William Dampier

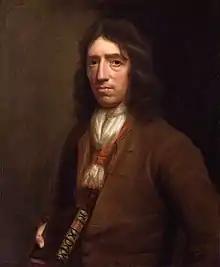
Portrait of Dampier holding his book, a painting by Thomas Murray ( 1697–1698)

William Dampier (baptised 5 September 1651; died March 1715) was an English explorer, pirate, privateer, navigator, and naturalist who became the first Englishman to explore parts of what is today Australia, and the first person to circumnavigate the world three times. He has also been described as Australia's first natural historian, as well as one of the most important British explorers of the period between Sir Francis Drake (16th century) and Captain James Cook (18th century); he "bridged those two eras" with a mix of piratical derring-do of the former and scientific inquiry of the latter. His expeditions were among the first to identify and name a number of plants, animals, foods, and cooking techniques for a European audience, being among the first English writers to use words such as avocado, barbecue, and chopsticks. In describing the preparation of avocados, he was the first European to describe the making of guacamole, named the breadfruit plant, and made frequent documentation of the taste of numerous foods foreign to the European palate at the time, such as flamingo and manatee.